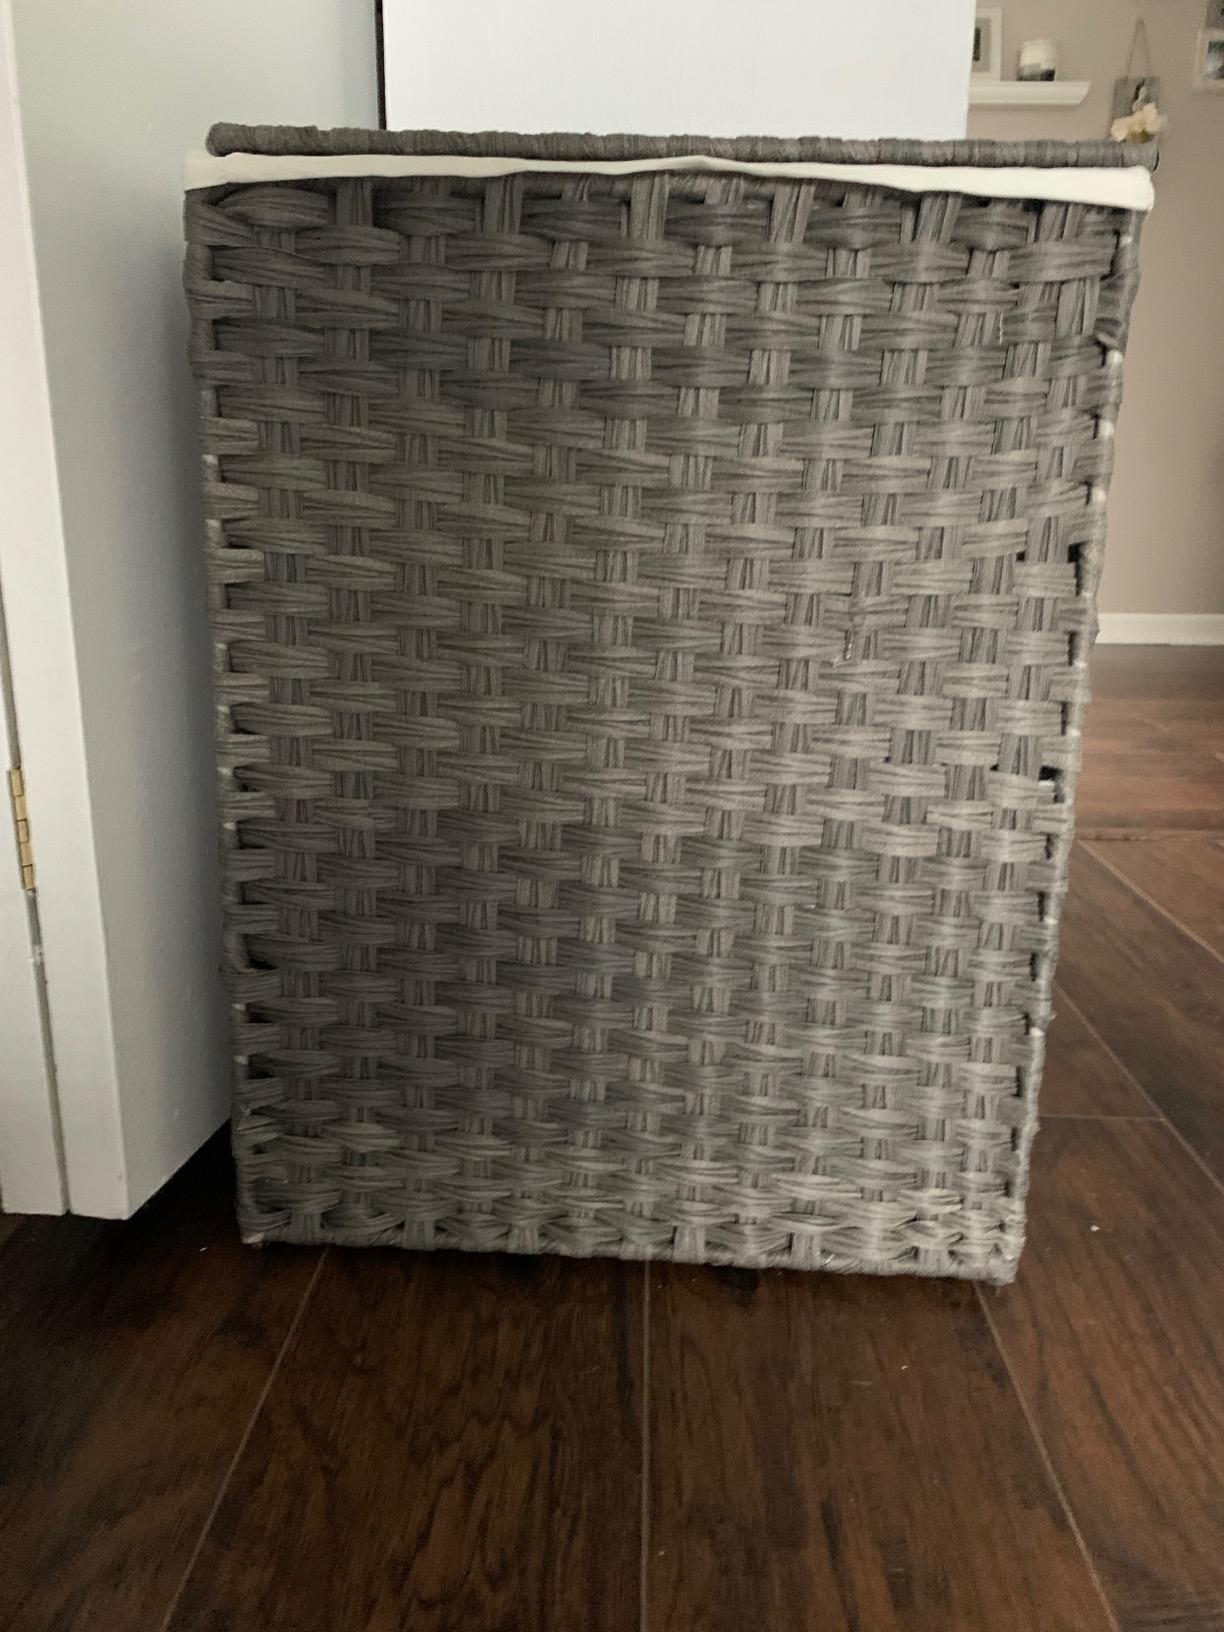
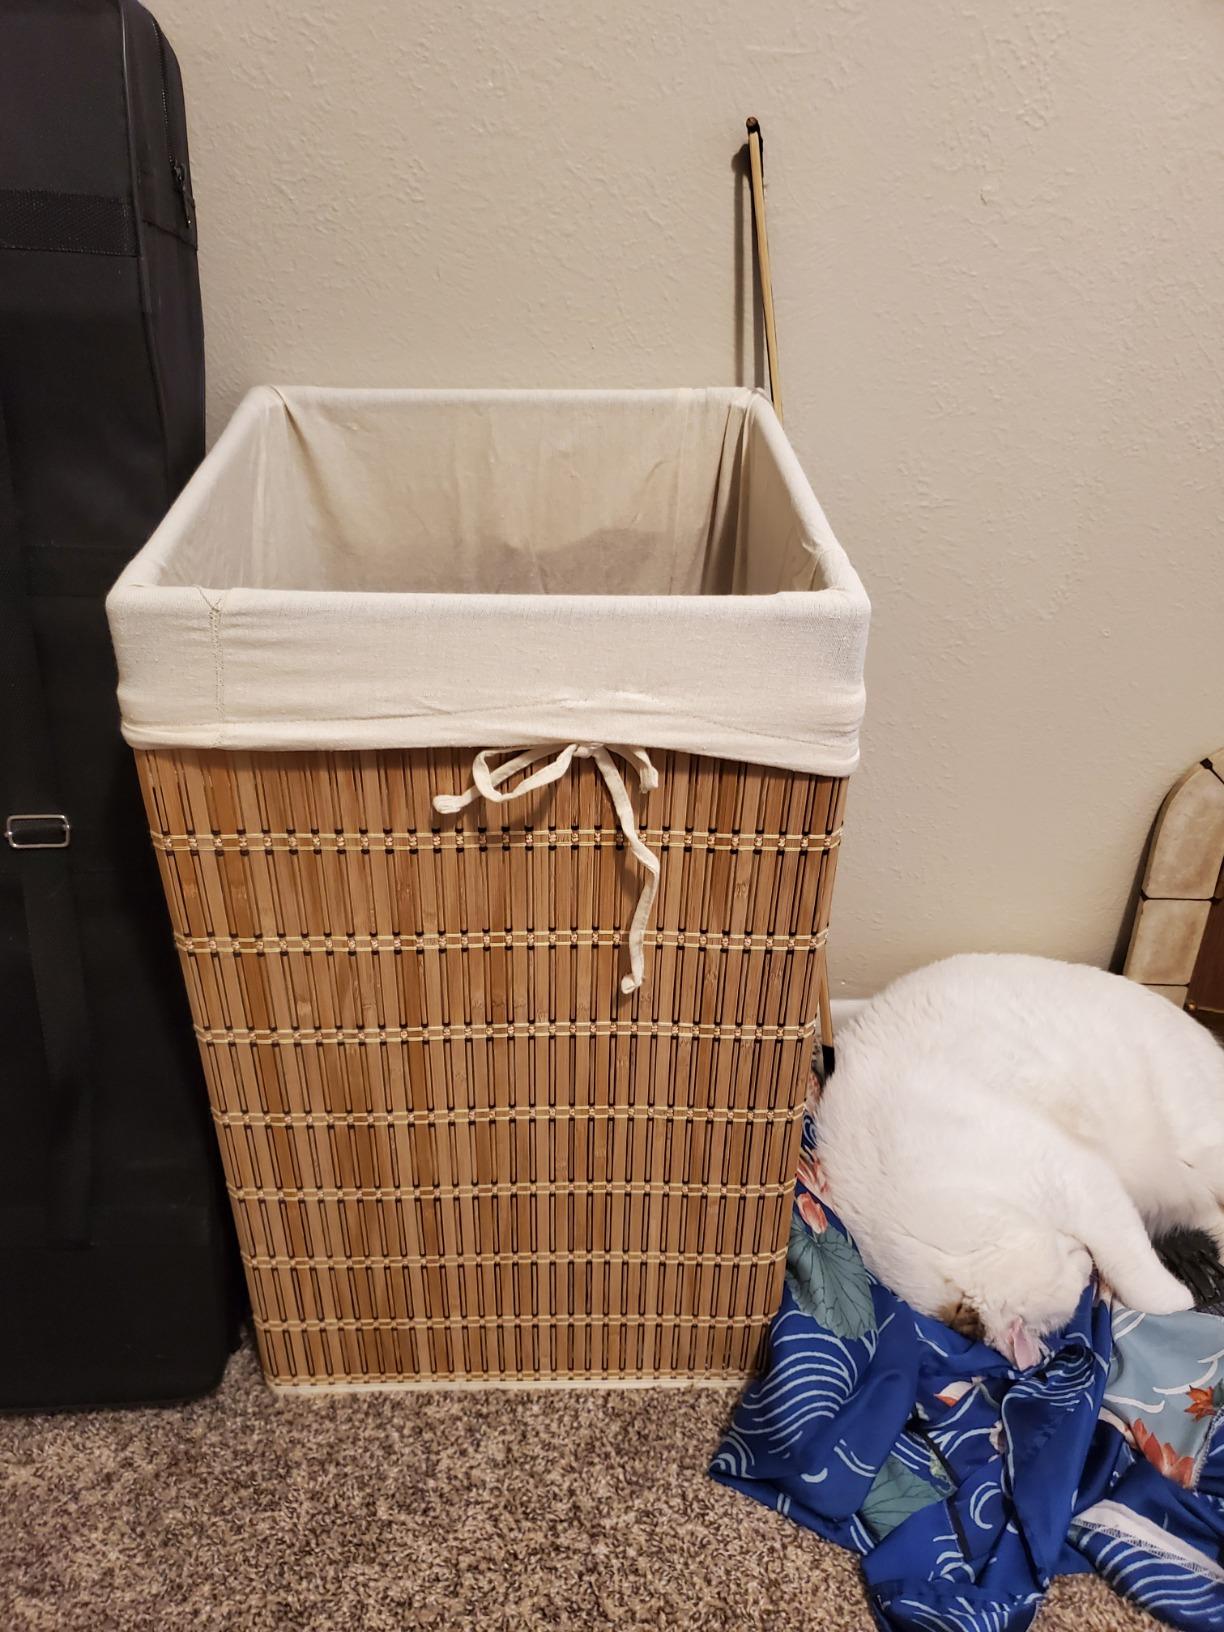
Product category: items_hamper
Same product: no